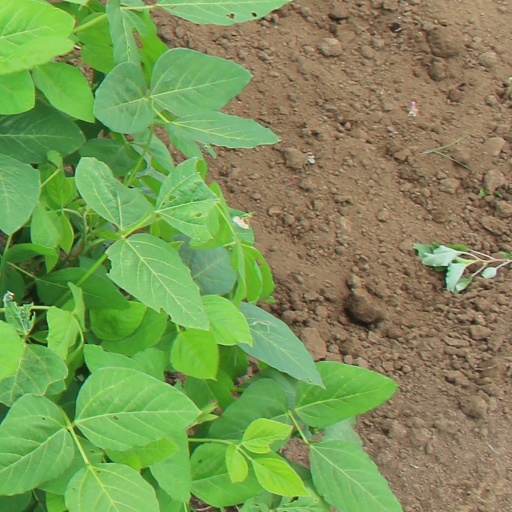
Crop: soybean